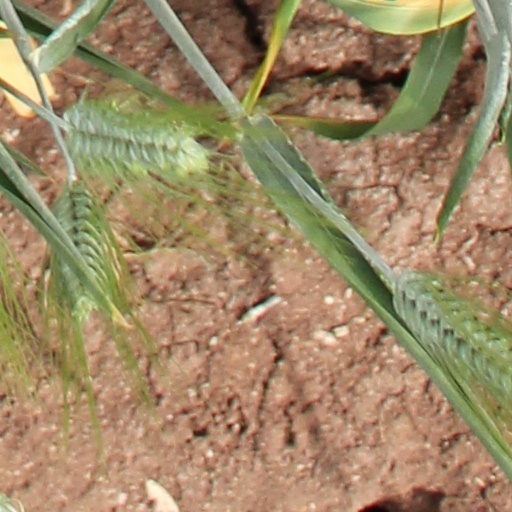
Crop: wheat